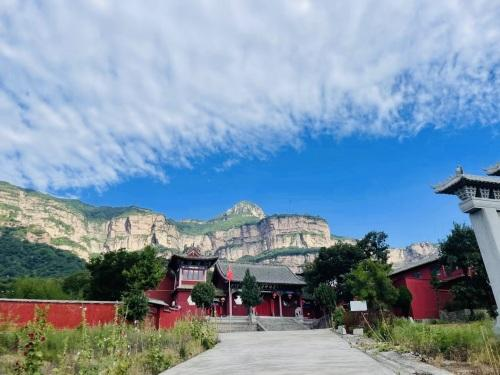
地标名称：云峰寺
所在城市：安阳市·林州市